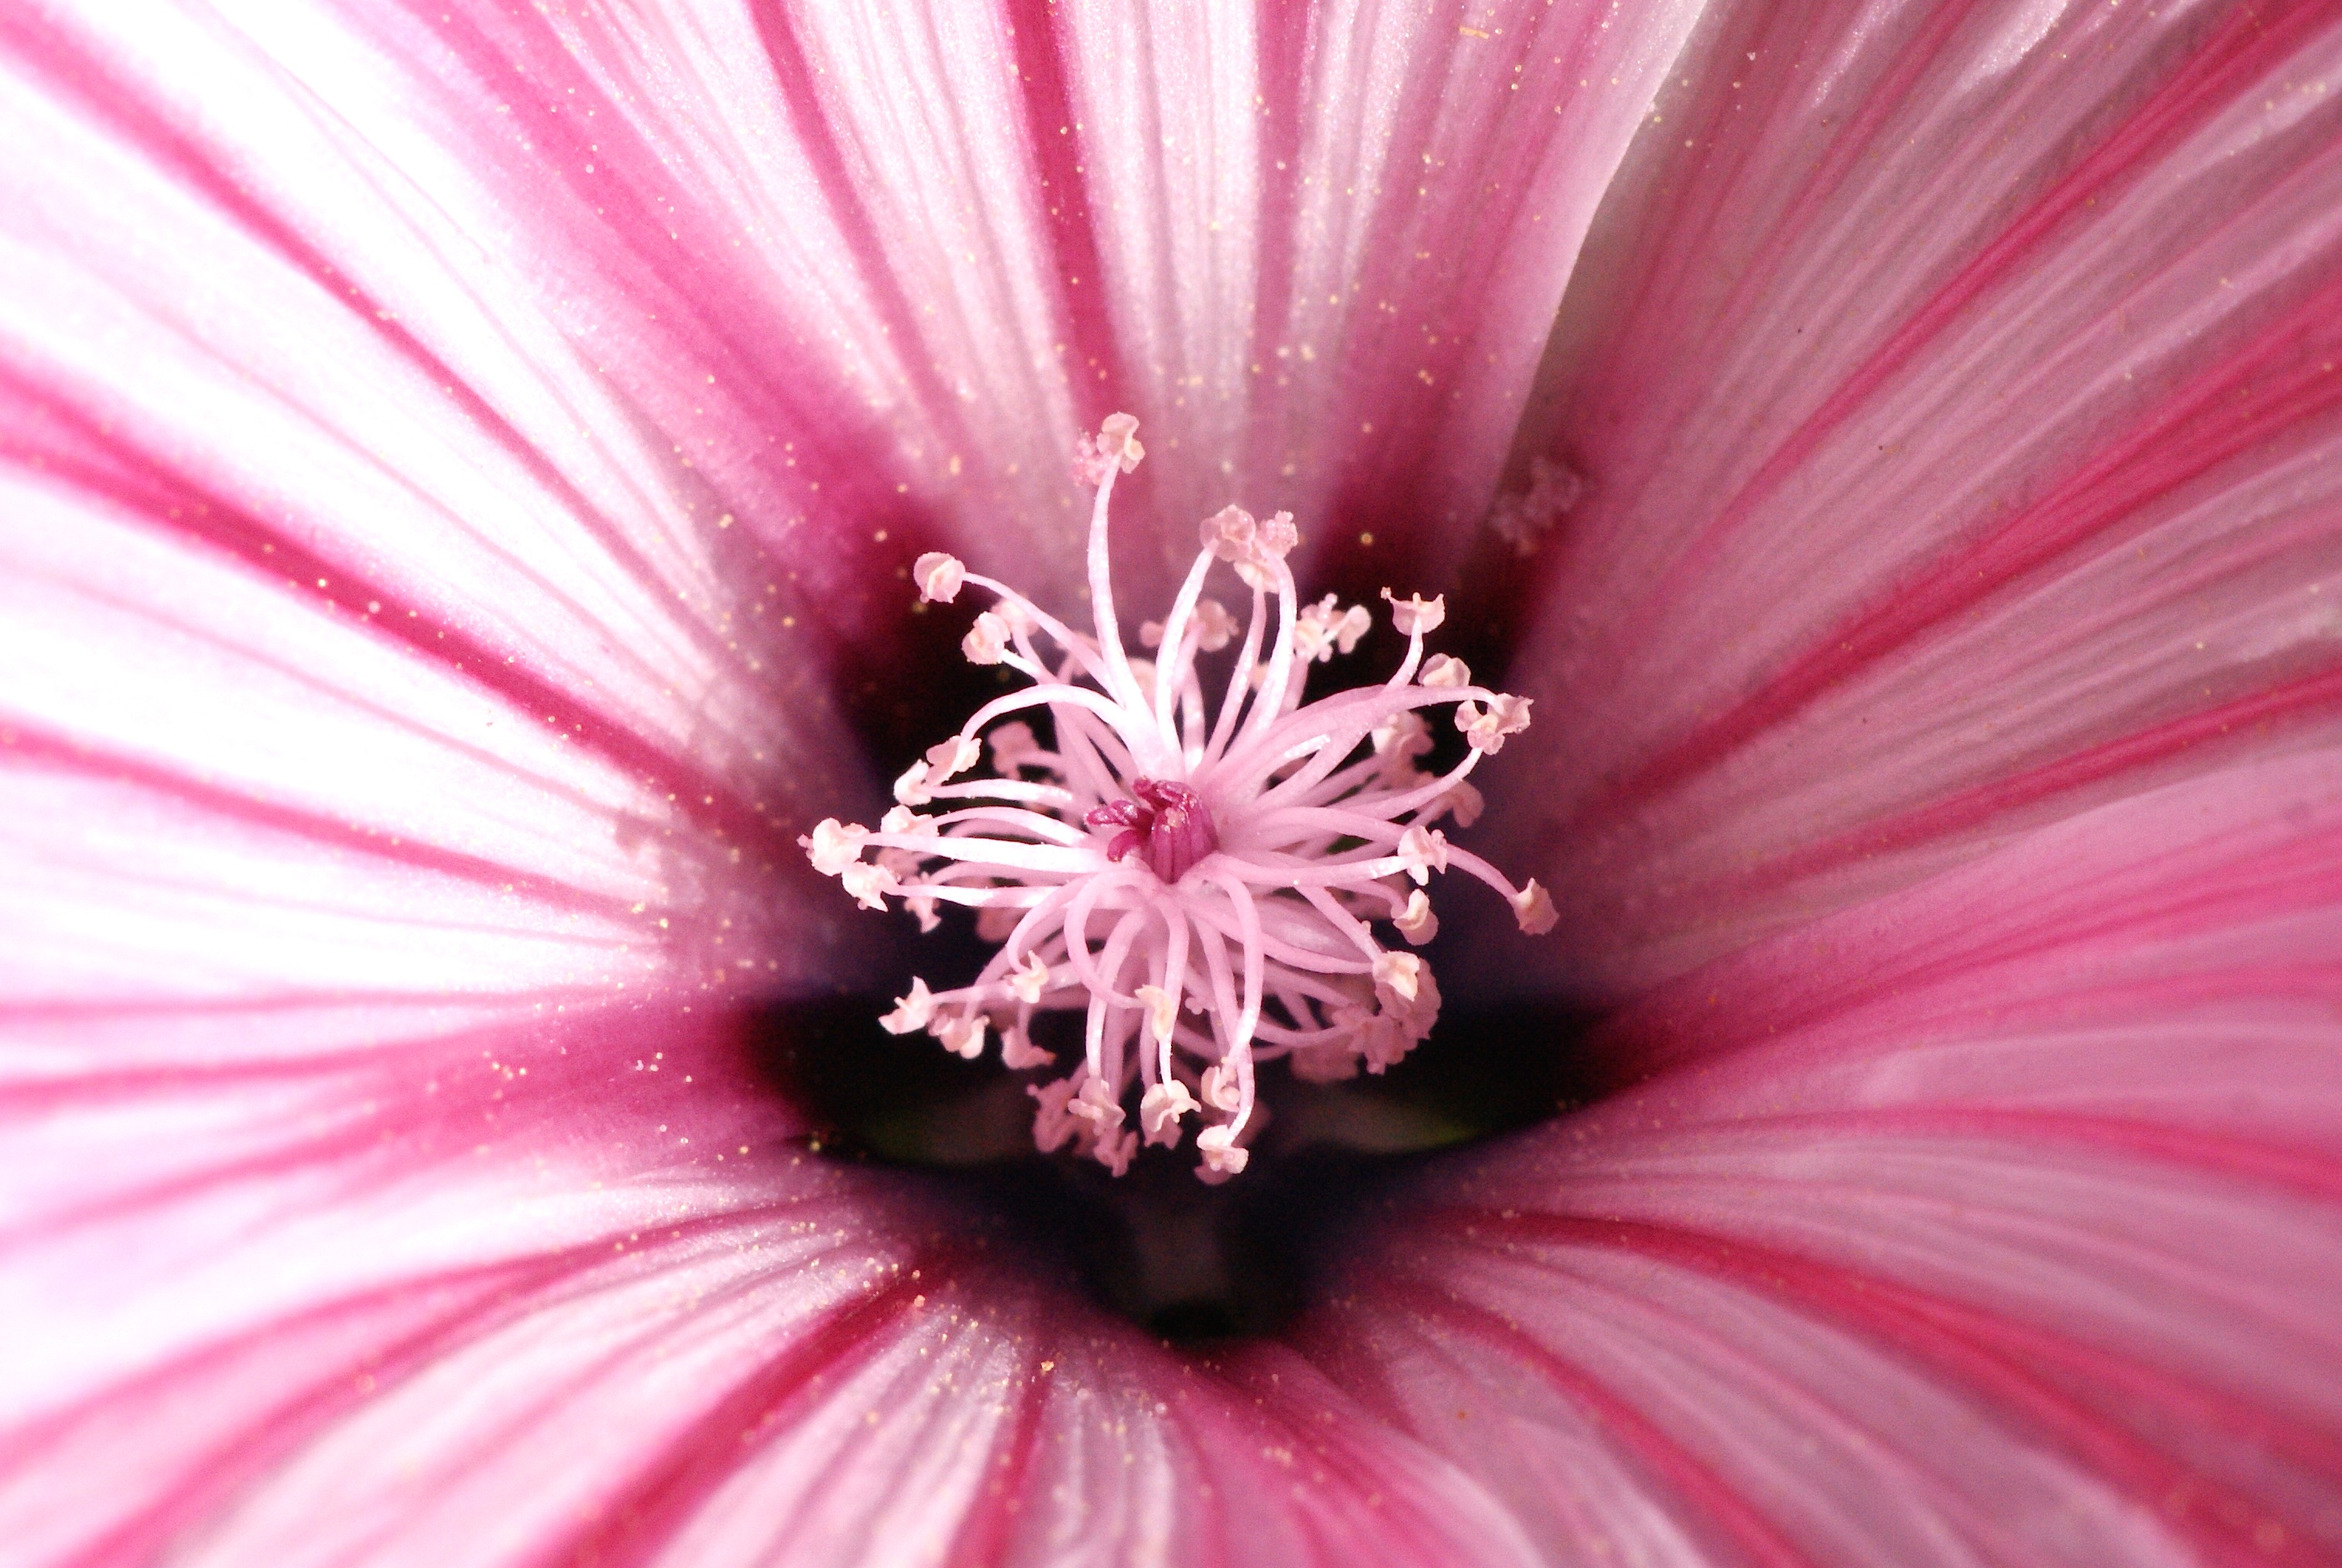
nature, blossom, plant, white, photography, flower, purple, petal, bloom, summer, red, produce, stamp, garden, pink, close, flora, close up, farbenspiel, pistil, calyx, macro photography, flowering plant, daisy family, plant stem, land plant